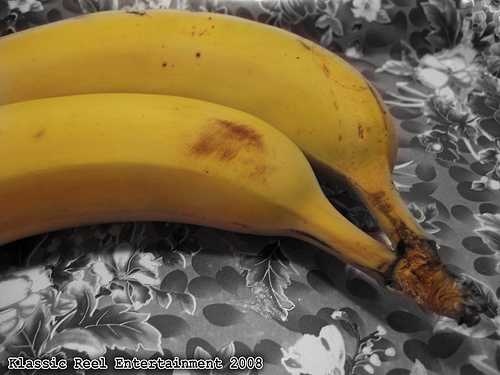
Label: Banana